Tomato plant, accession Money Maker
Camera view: vertical (180 deg); turntable rotation: 210 degrees
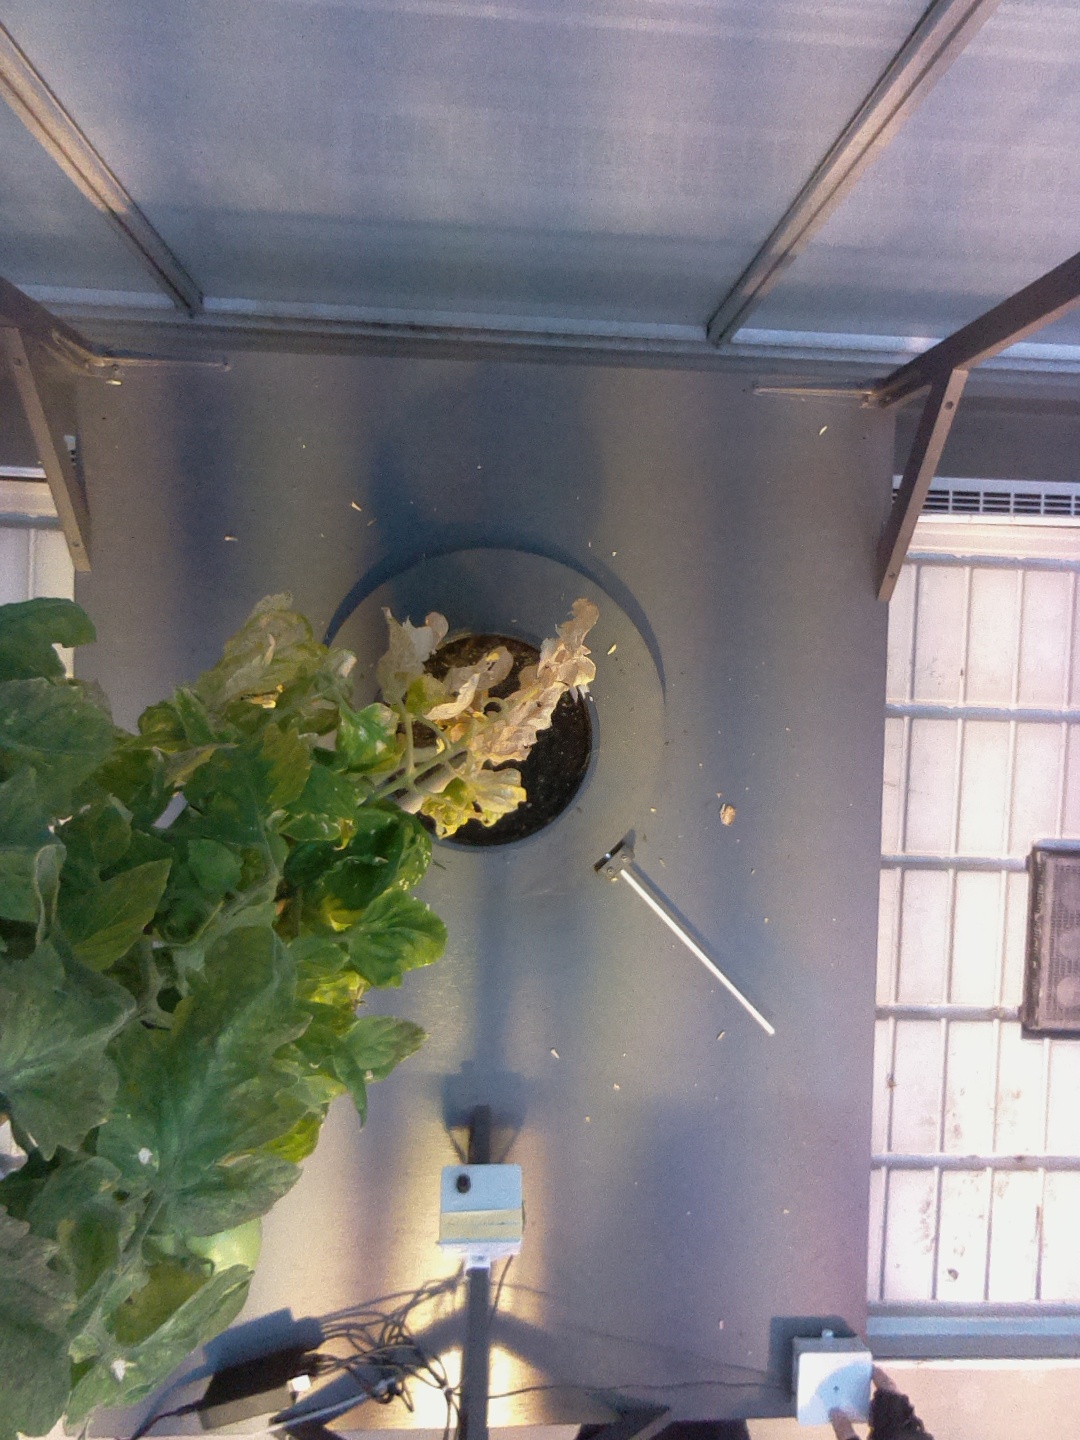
BBCH growth stage 81: 10%-20% of fruits show typical fully ripe color